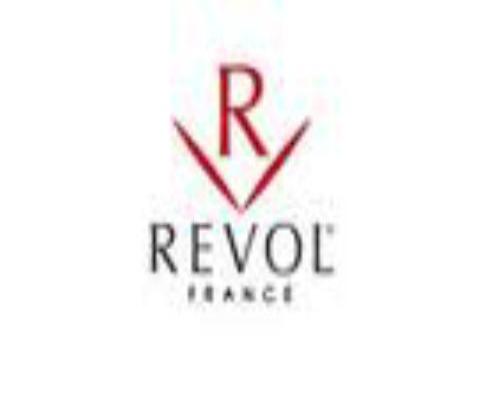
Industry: Necessities